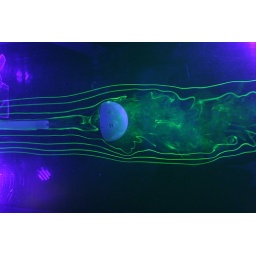
Using a wiffle ball to model a ribbon drogue (parachute) in a water channel.